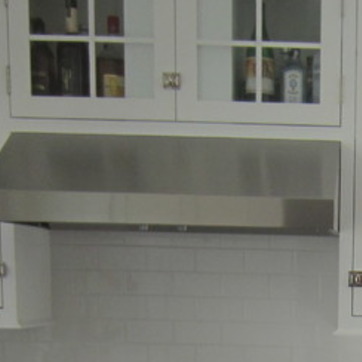
Material: metal